Ashokan Edicts in Delhi

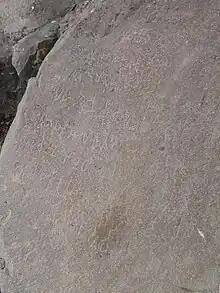
Ashokan edict details on in-situ rock surface in Delhi, but fading

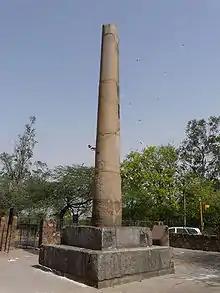
Pillar edict on the ridge near Hindu Rao hospital, the second pillar shifted from Meerut to Delhi, known as the Delhi-Meerut Pillar

The in-situ Bahapur rock edict was discovered in Delhi in an engraved form on a small patch of rock exposure in Srinivaspuri, one kilometer north of Kalkaji temple, close to Bahapur village in South Delhi. The edict categorized as a "Minor edict" written in Brahmi script was a first person message of Ashoka, which exhorts people to follow the Buddhist way of life. It is inscribed on a rock surface with irregular lines and letter size with a number of lines not clearly decipherable. The edict translated into English reads: